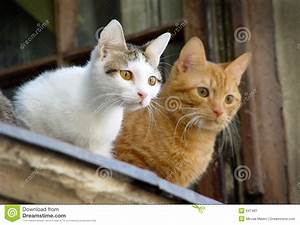
Label: gatto